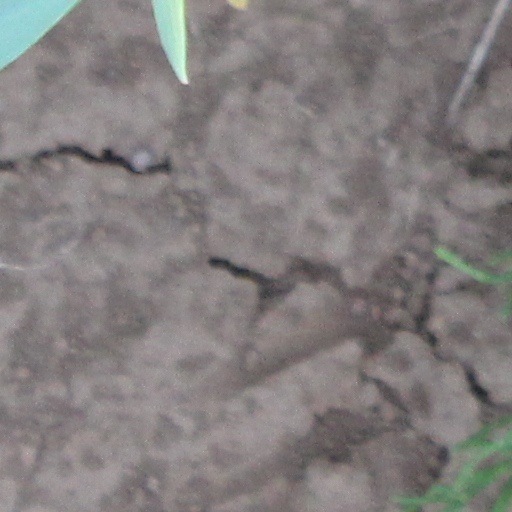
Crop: wheat